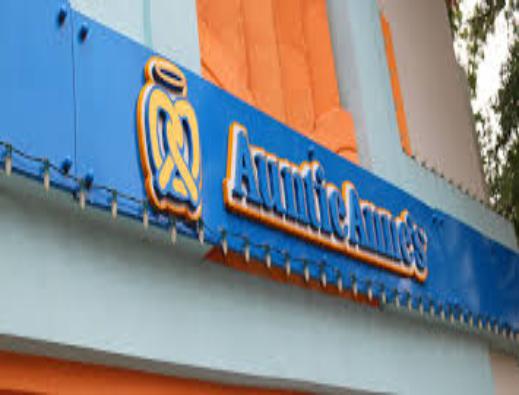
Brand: Auntie Anne's-2
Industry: Food